Alexandru Kirițescu

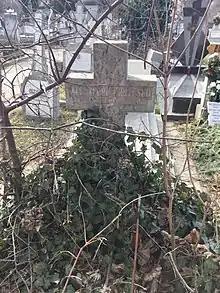
Grave in Bellu Cemetery

Between 1938 and 1940, he served as Romania's cultural attaché in Rome. His plays "Lăcustele" (1936), "Intermezzo" (1943), and "The Dictator" (1945) were played on various stages in Bucharest. He also published translations of Molière, Nikolai Gogol, and Leo Tolstoy. He died in 1961 in Bucharest at age 73 and was buried in the city's Bellu Cemetery.